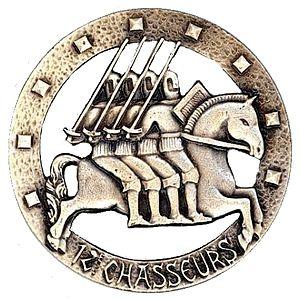
Le 12ᵉ régiment de chasseurs à cheval est une unité constituée sous l'Ancien Régime sous le nom de Légion-Corse.
La Chanson des quatre fils Aymon, également intitulée Chanson de Renaud de Montauban en référence à son personnage principal, est à l'origine une chanson de geste issue du cycle carolingien. Jouée à la cour des seigneurs par les trouvères et les jongleurs, elle est transcrite dans la littérature médiévale à partir du XIIIᵉ siècle. Cette histoire aux thèmes chevaleresques tient son nom de quatre preux nommés Aalard, Renaud, Richard et Guichard, fils du comte Aymon de Dordone. Renaud de Montauban en est le protagoniste, avec l'enchanteur et voleur Maugis, et le cheval-fée Bayard. Le récit raconte le conflit qui oppose les fils Aymon, vassaux de l'empereur Charlemagne, à ce dernier. Renaud tue Bertolai, neveu favori de Charlemagne, lors d'une partie d'échecs. L'empereur des Francs fait raser en représailles la forteresse des fils Aymon, Montessor, dans les Ardennes. Il les poursuit en Gascogne, où ils sont devenus maîtres de la forteresse de Montauban. Les fils Aymon restent loyaux, tandis que leur adversaire use souvent de traîtrise. Il leur tend un piège en les envoyant affronter, désarmés, plusieurs armées durant la bataille de Vaucouleurs.